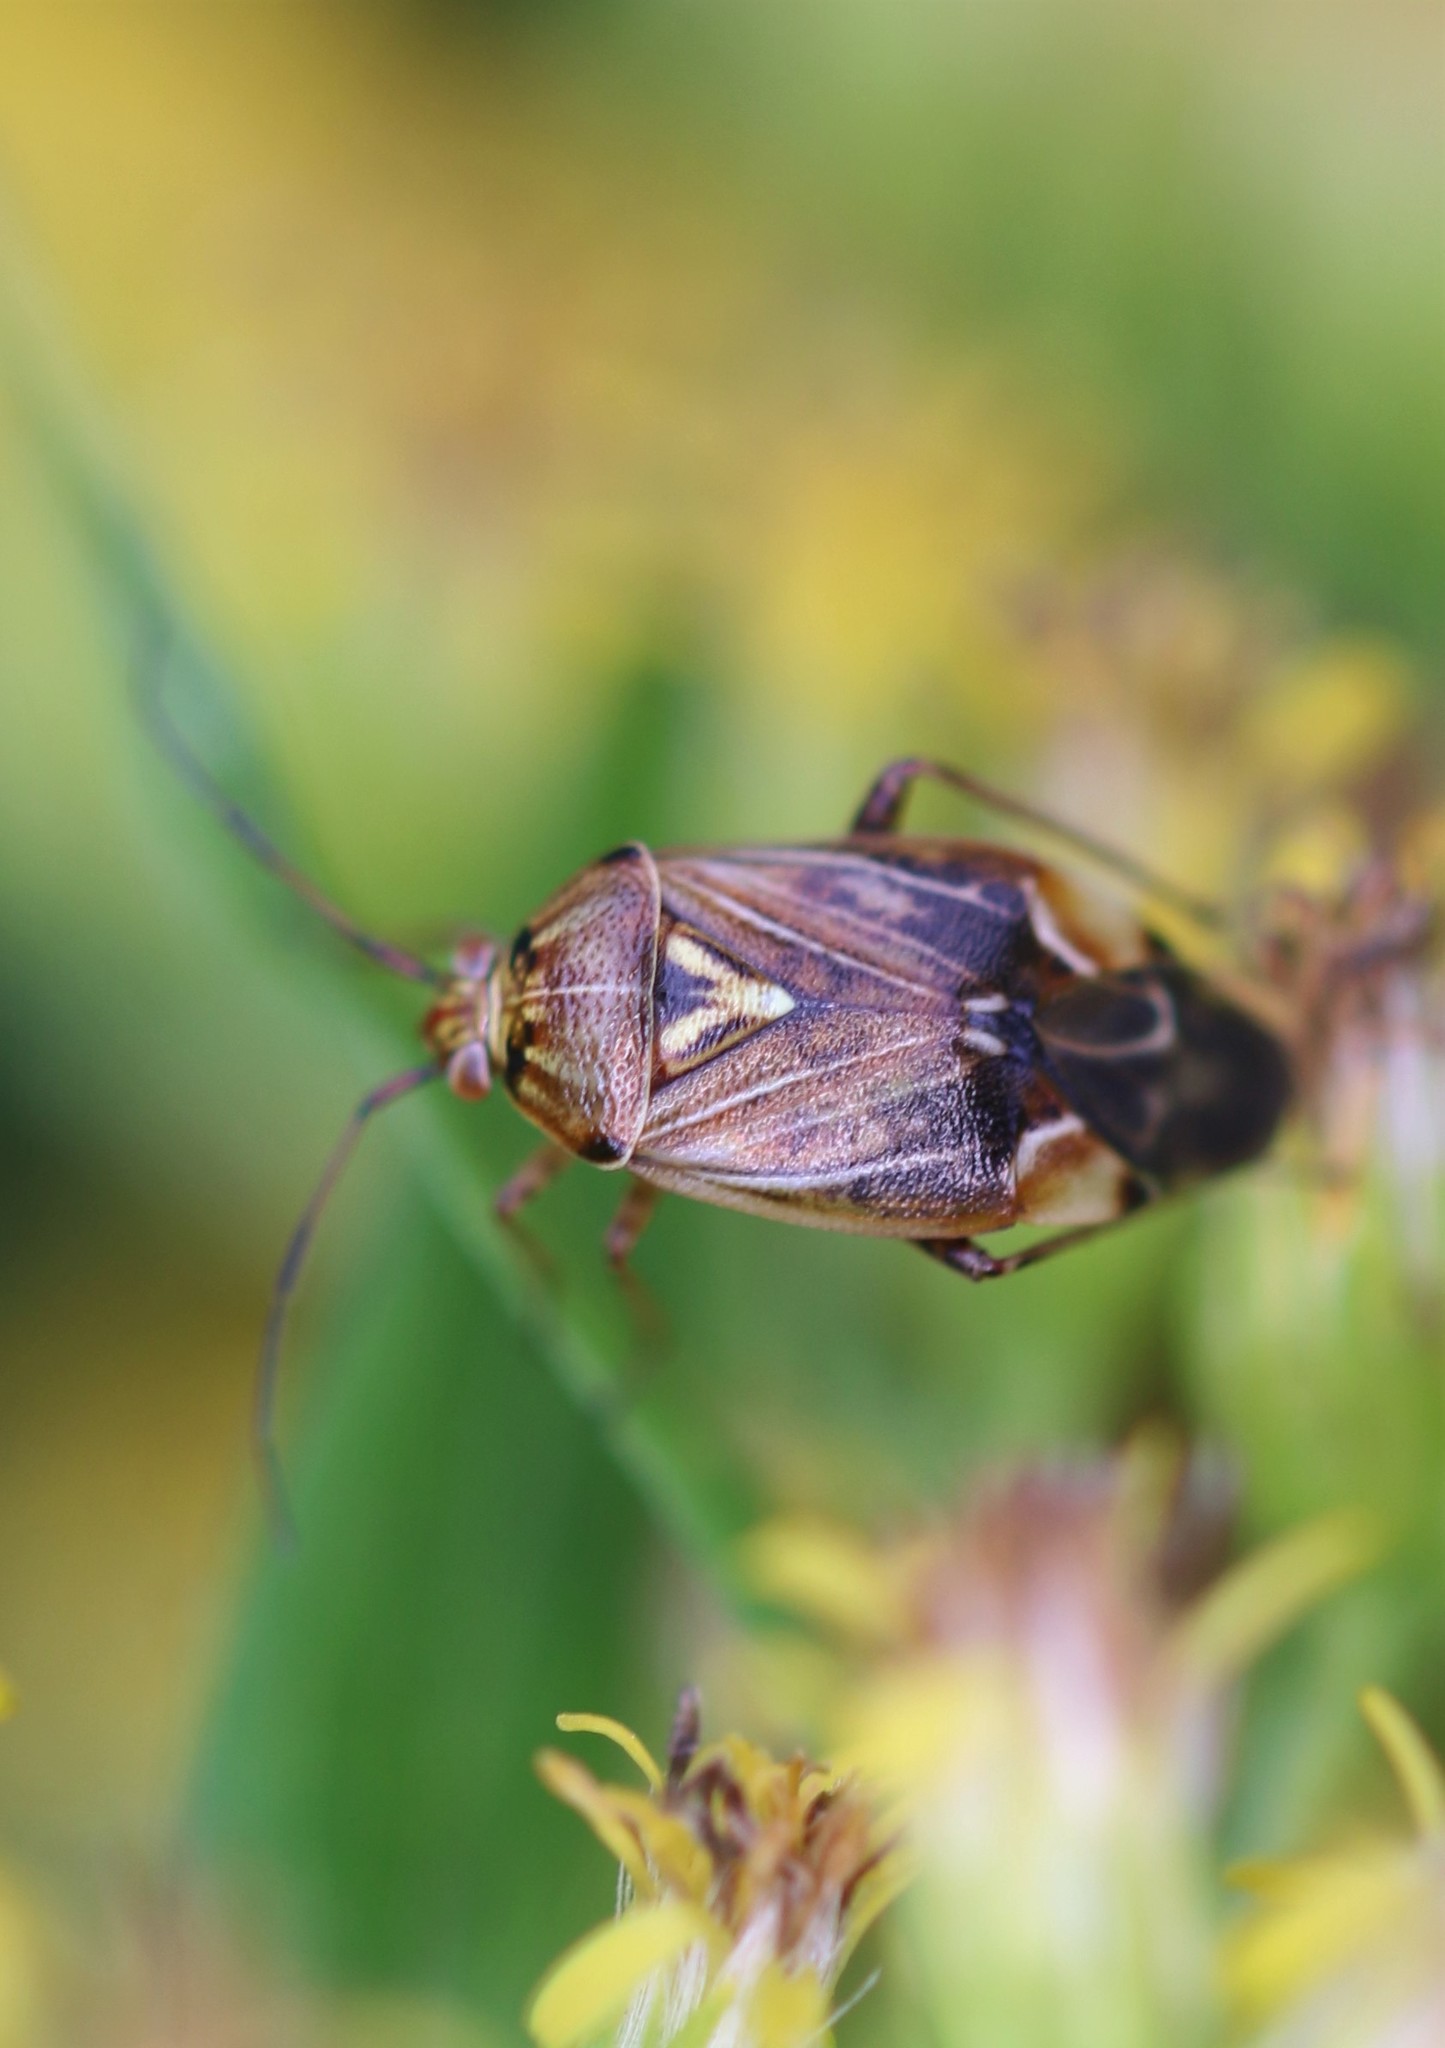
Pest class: lygus_bug